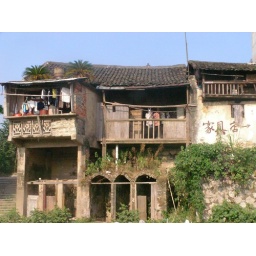
house by the river bank